The Stranger (1946 film)

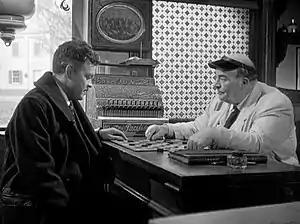
Welles and Billy House in "The Stranger"

The character of Potter—a comic druggist who plays checkers—was played by actor Billy House, a burlesque star who became a particular favorite of Welles. The character was not initially a major part of the film, but Welles expanded the role as filming progressed. Feeling that these revisions came at his expense, Edward G. Robinson complained ineffectually to studio executives.